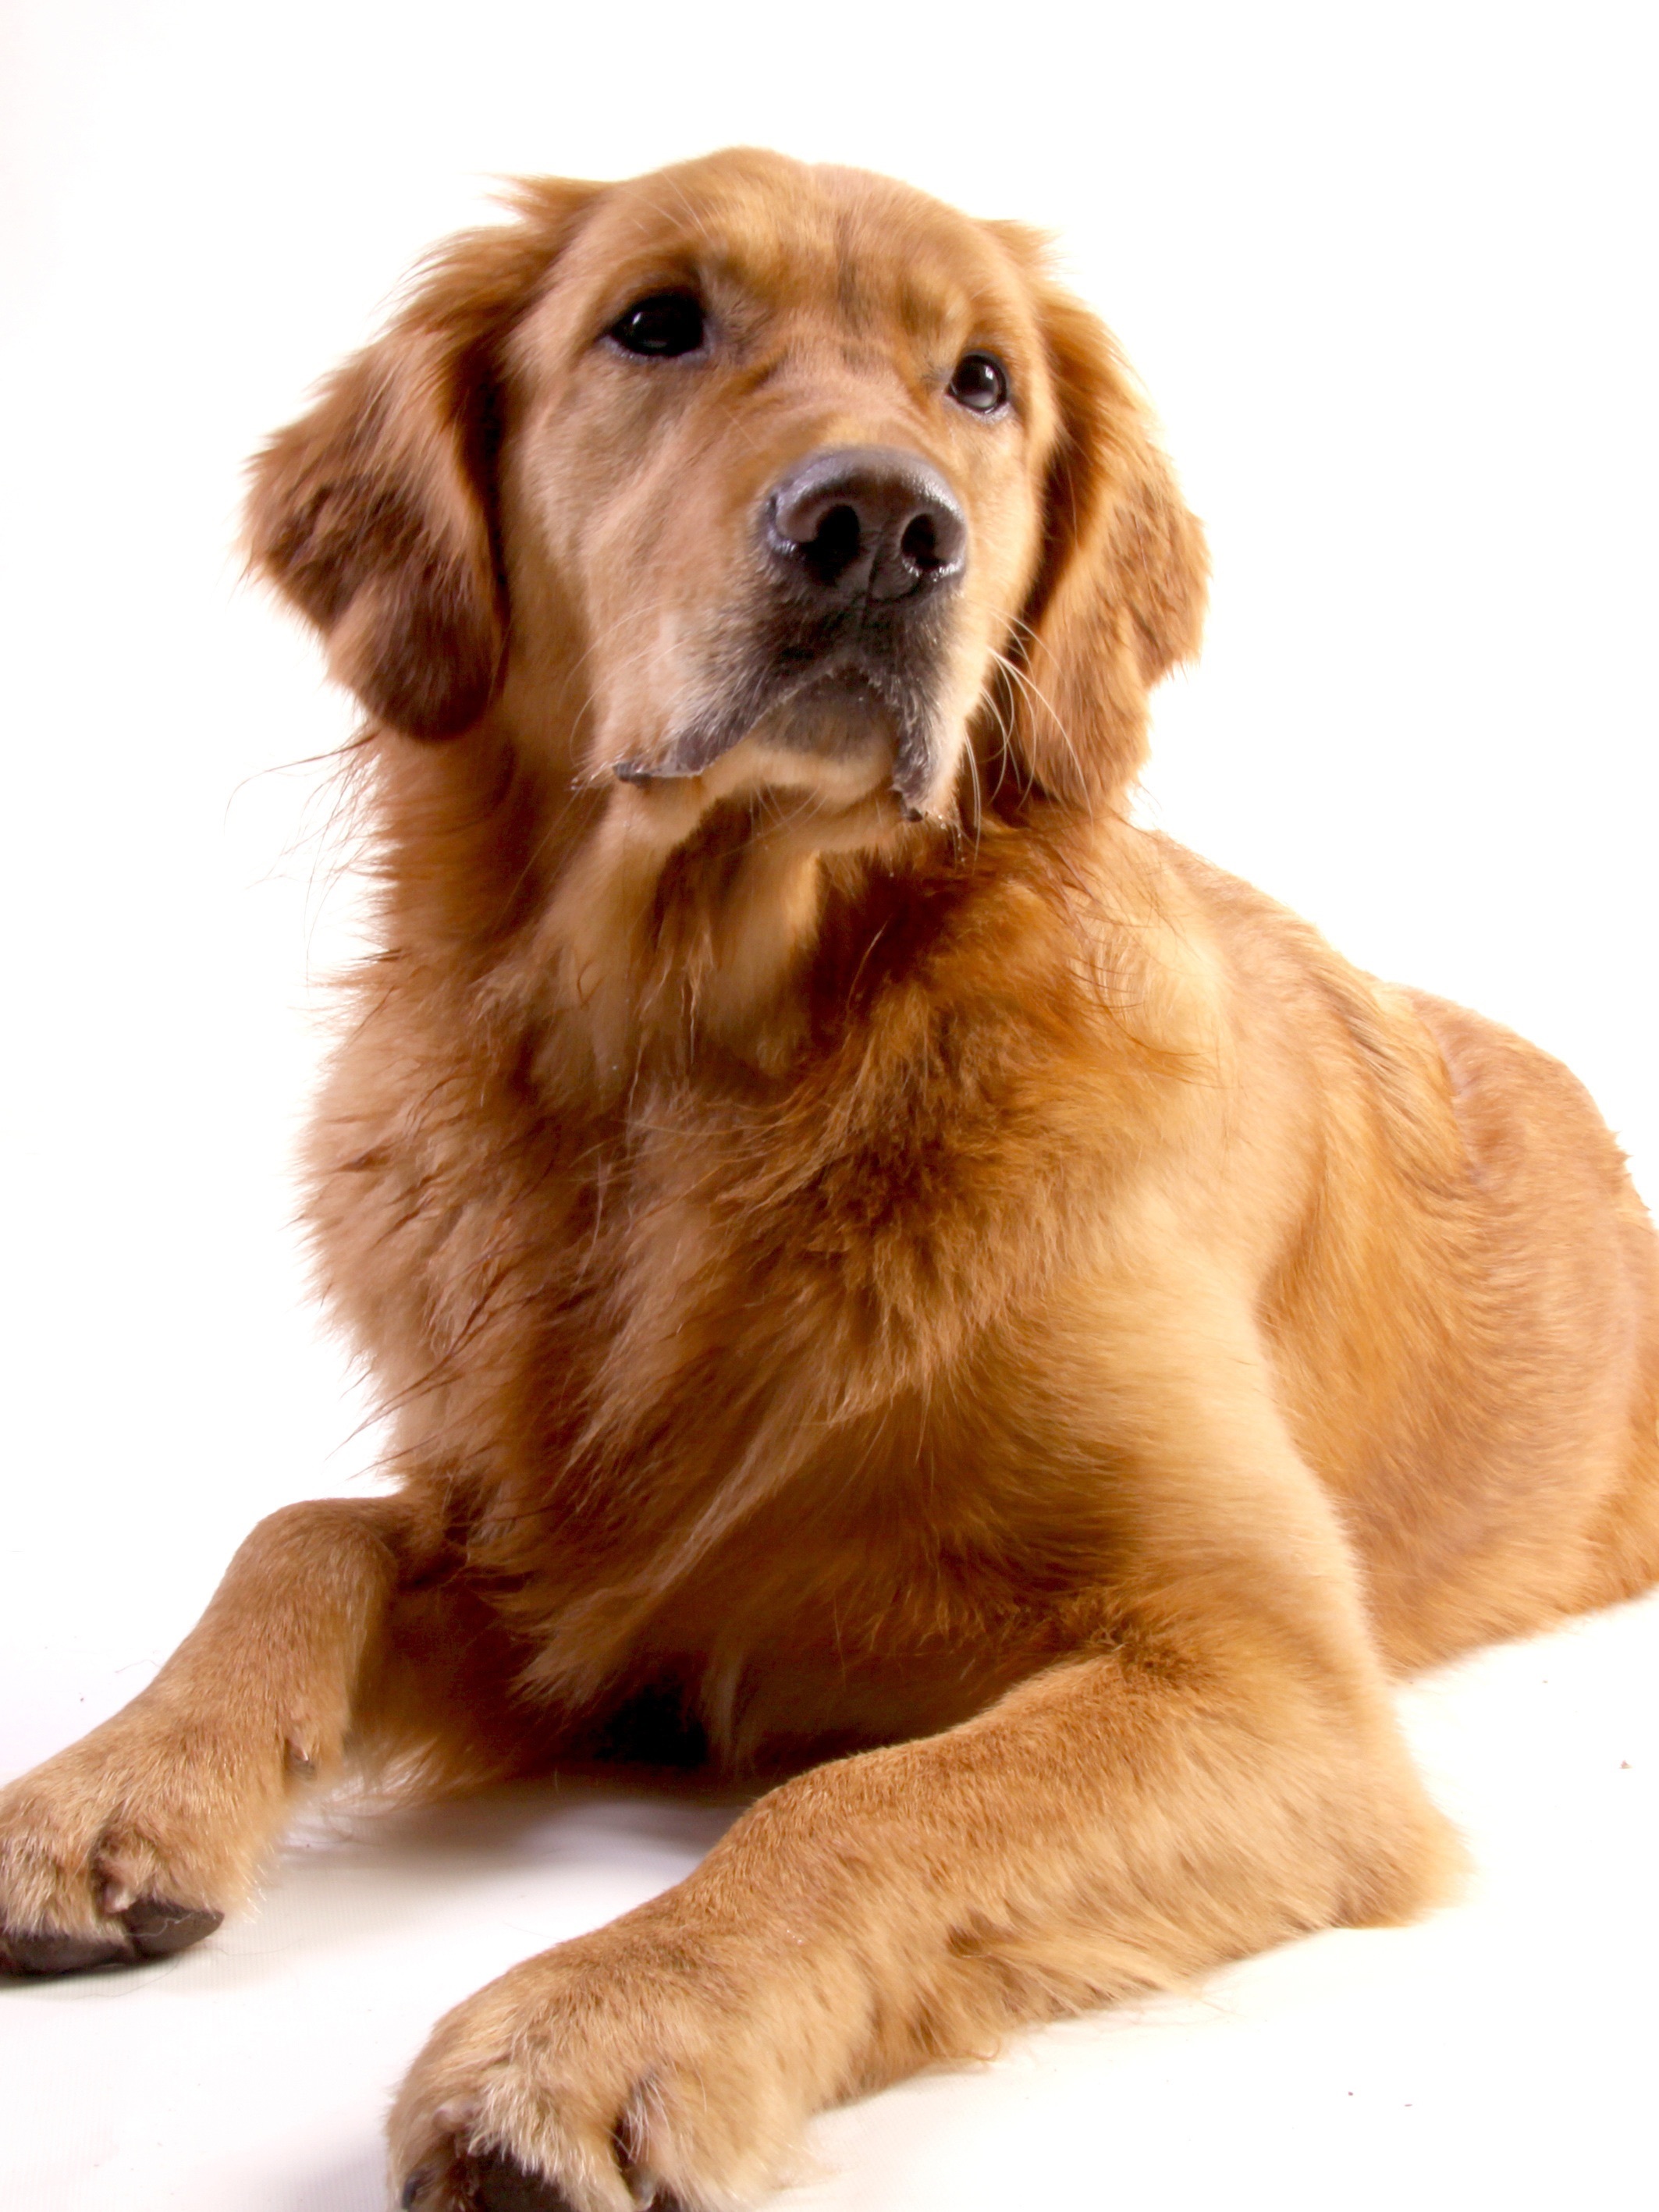
puppy, dog, animal, mammal, nose, golden retriever, vertebrate, good, dog breed, retriever, dear, dog like mammal, nova scotia duck tolling retriever, goldie